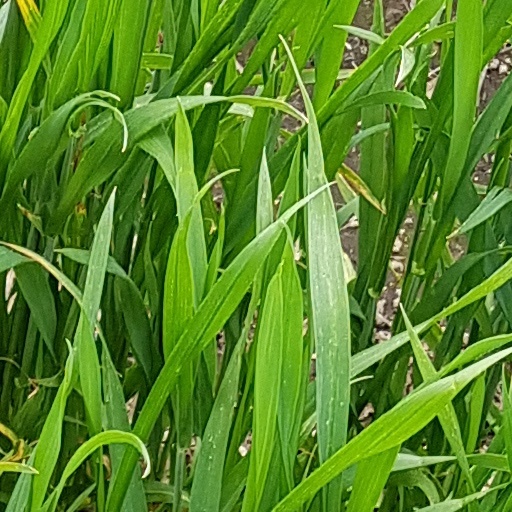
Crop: wheat